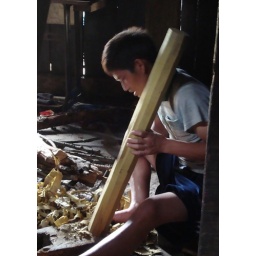
rounding pole in Cat Cat house 2